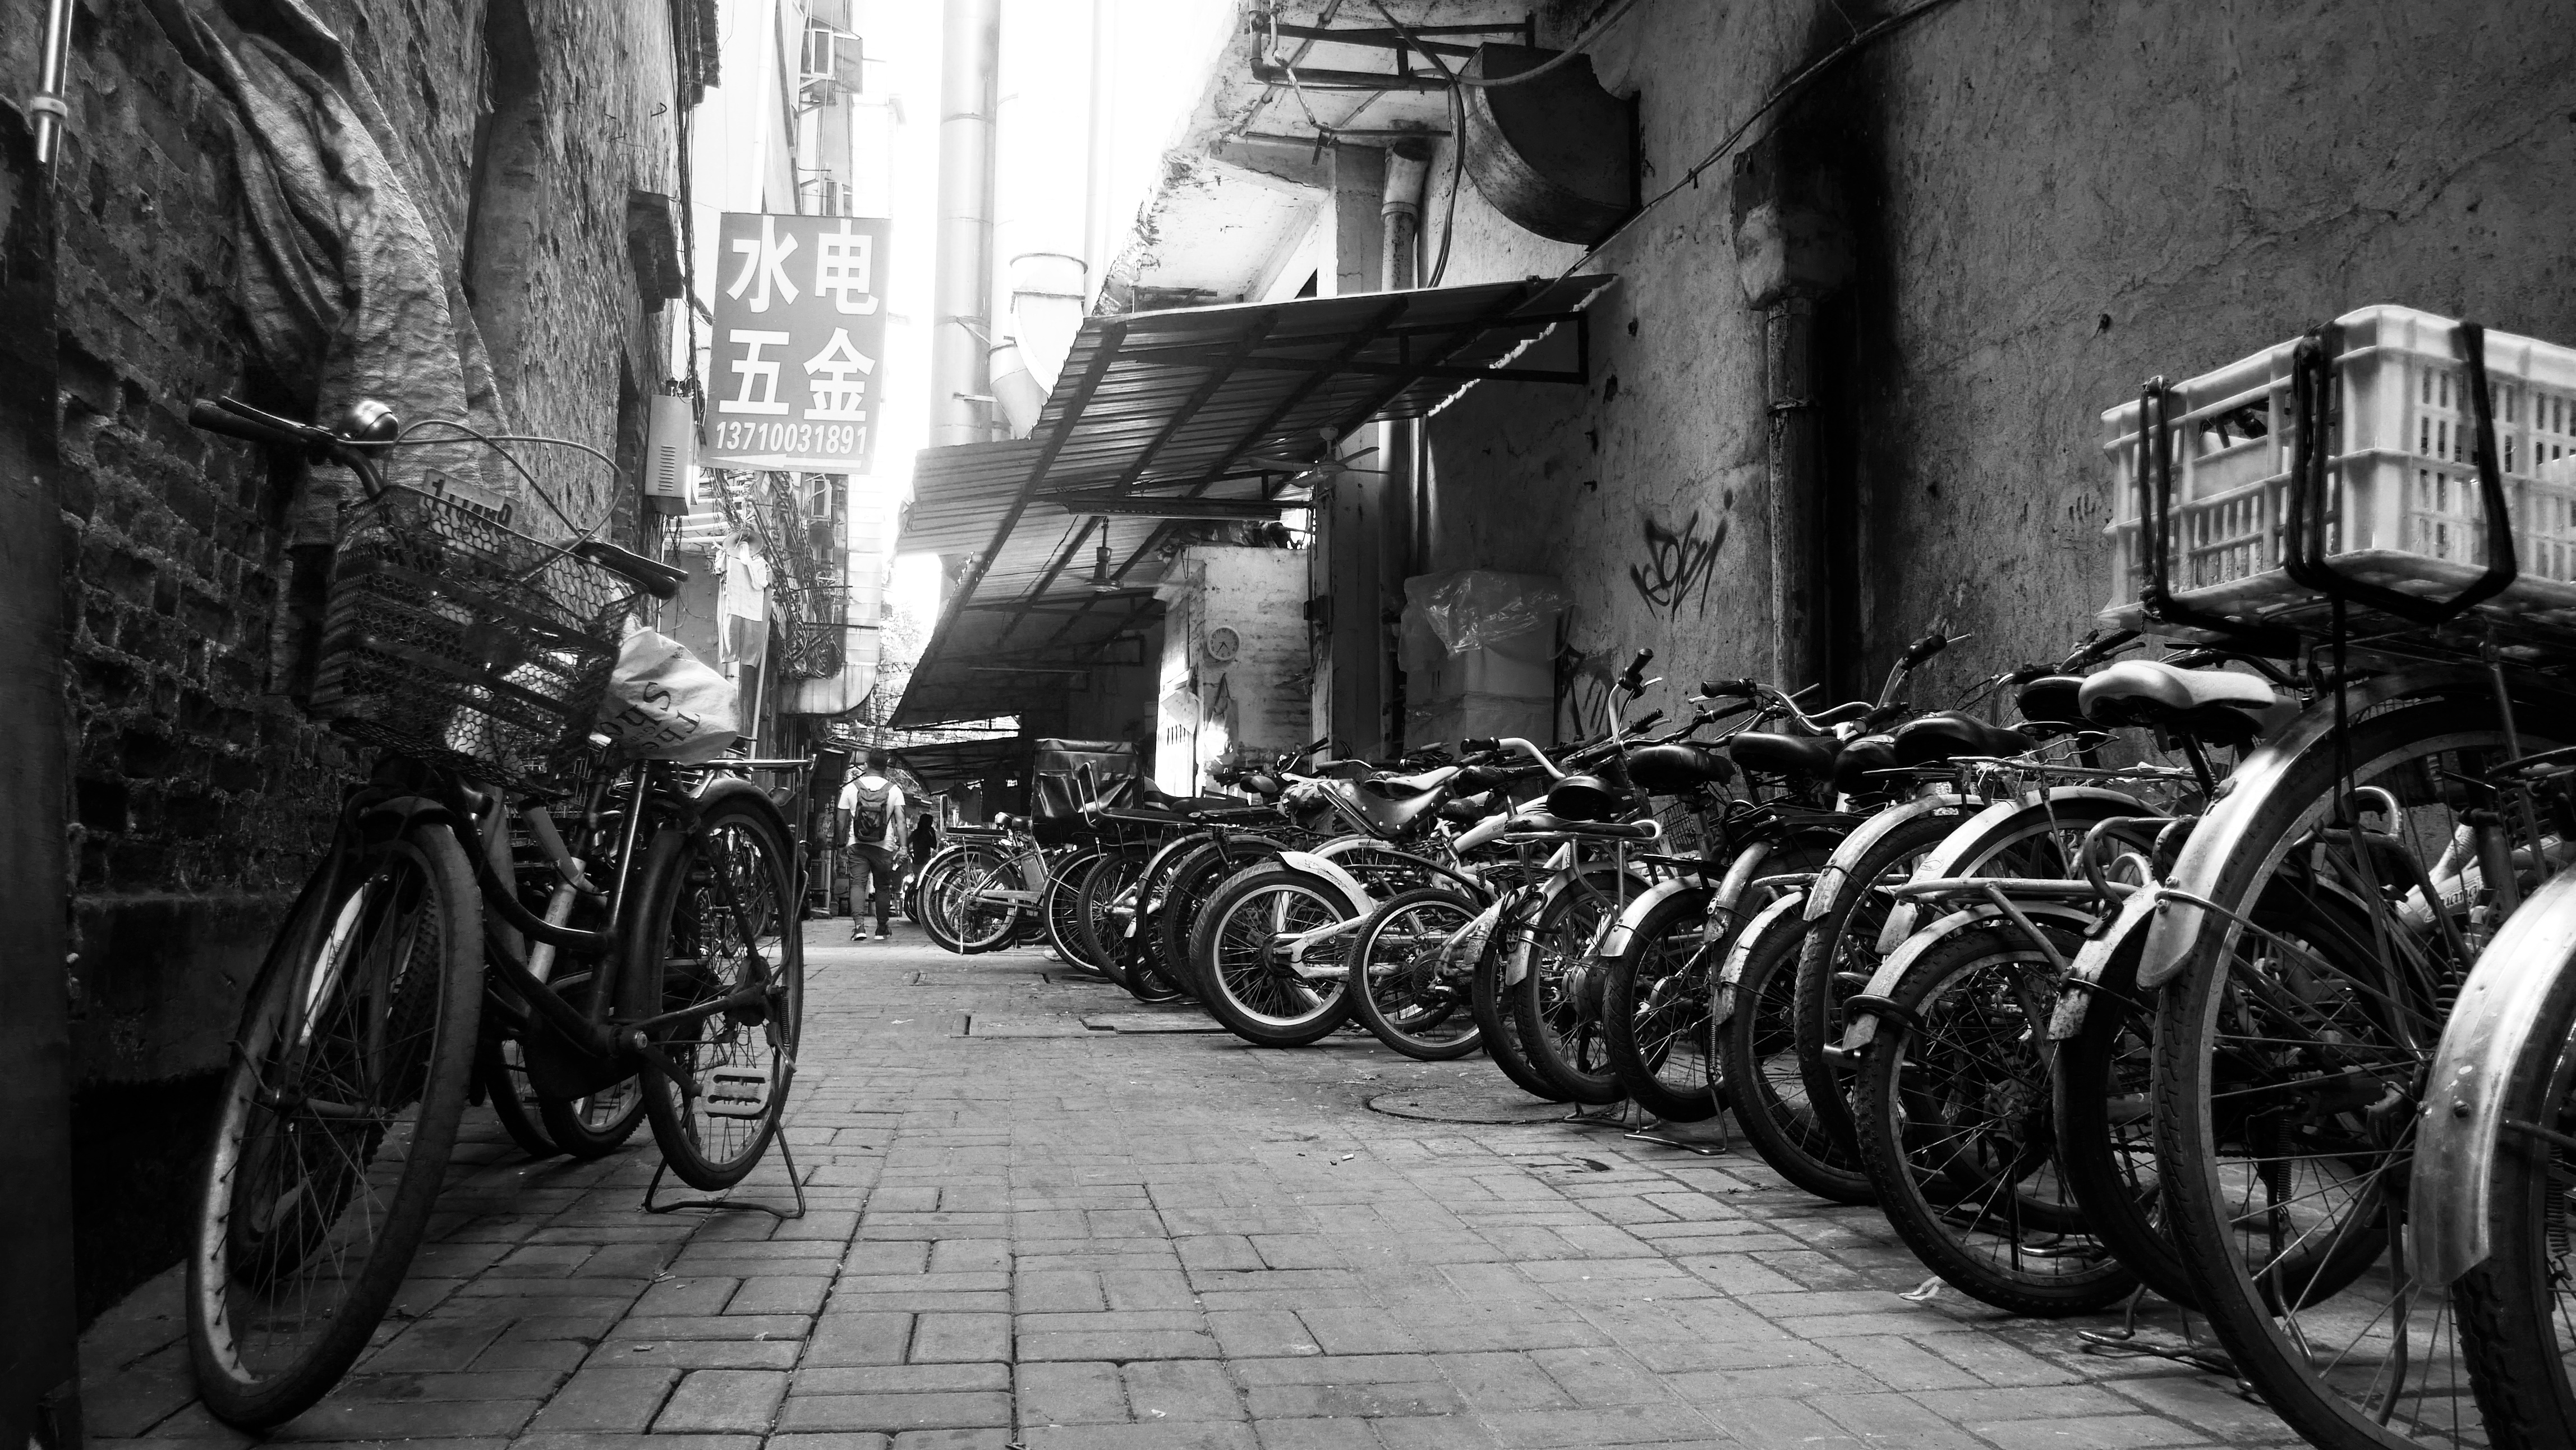
black and white, road, street, wheel, alley, bicycle, transport, vehicle, monochrome, tire, infrastructure, monochrome photography